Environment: lab
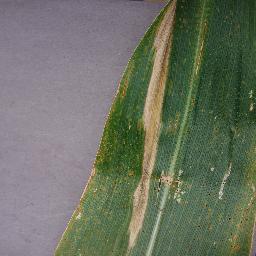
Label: northern_corn_leaf_blight